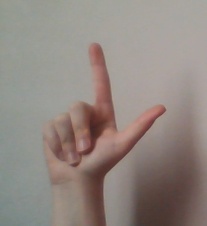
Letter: laam